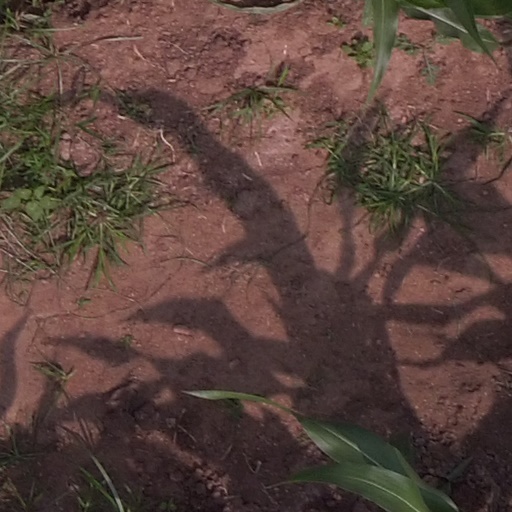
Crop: maize; corn